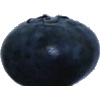
Label: Blueberry 1